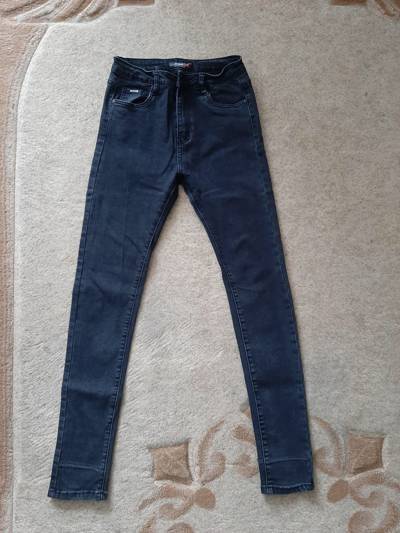
Waste category: clothes